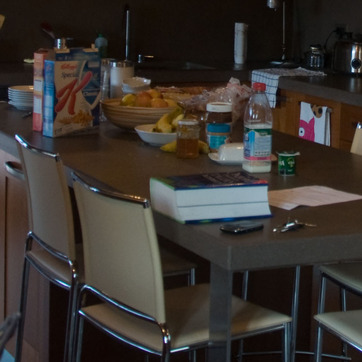
Material: paper